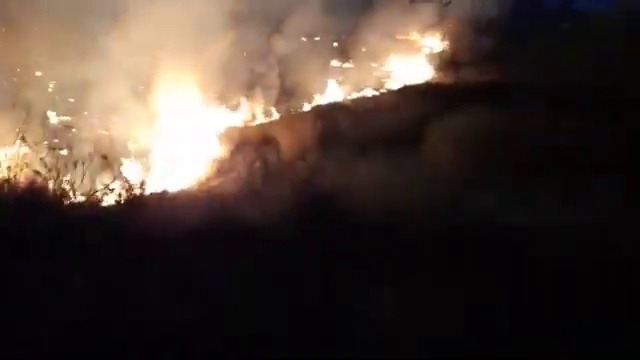
Fire: yes
Smoke: yes